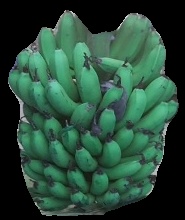
Variety: pachbale
Grade: grade2